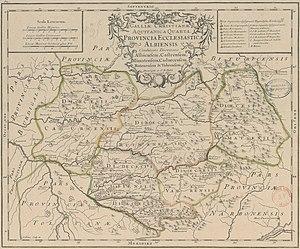
Carte de l'ancienne province ecclésiastique d'Albi, insérée dans le Tome 1 de la Gallia Christiana (1715).
Le diocèse du Tarn est l'ancien diocèse de l'Église constitutionnelle pour le département du Tarn, en France.